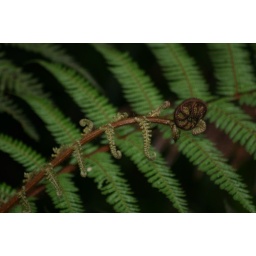
Frond of a green fern in a forest in New Zealand.